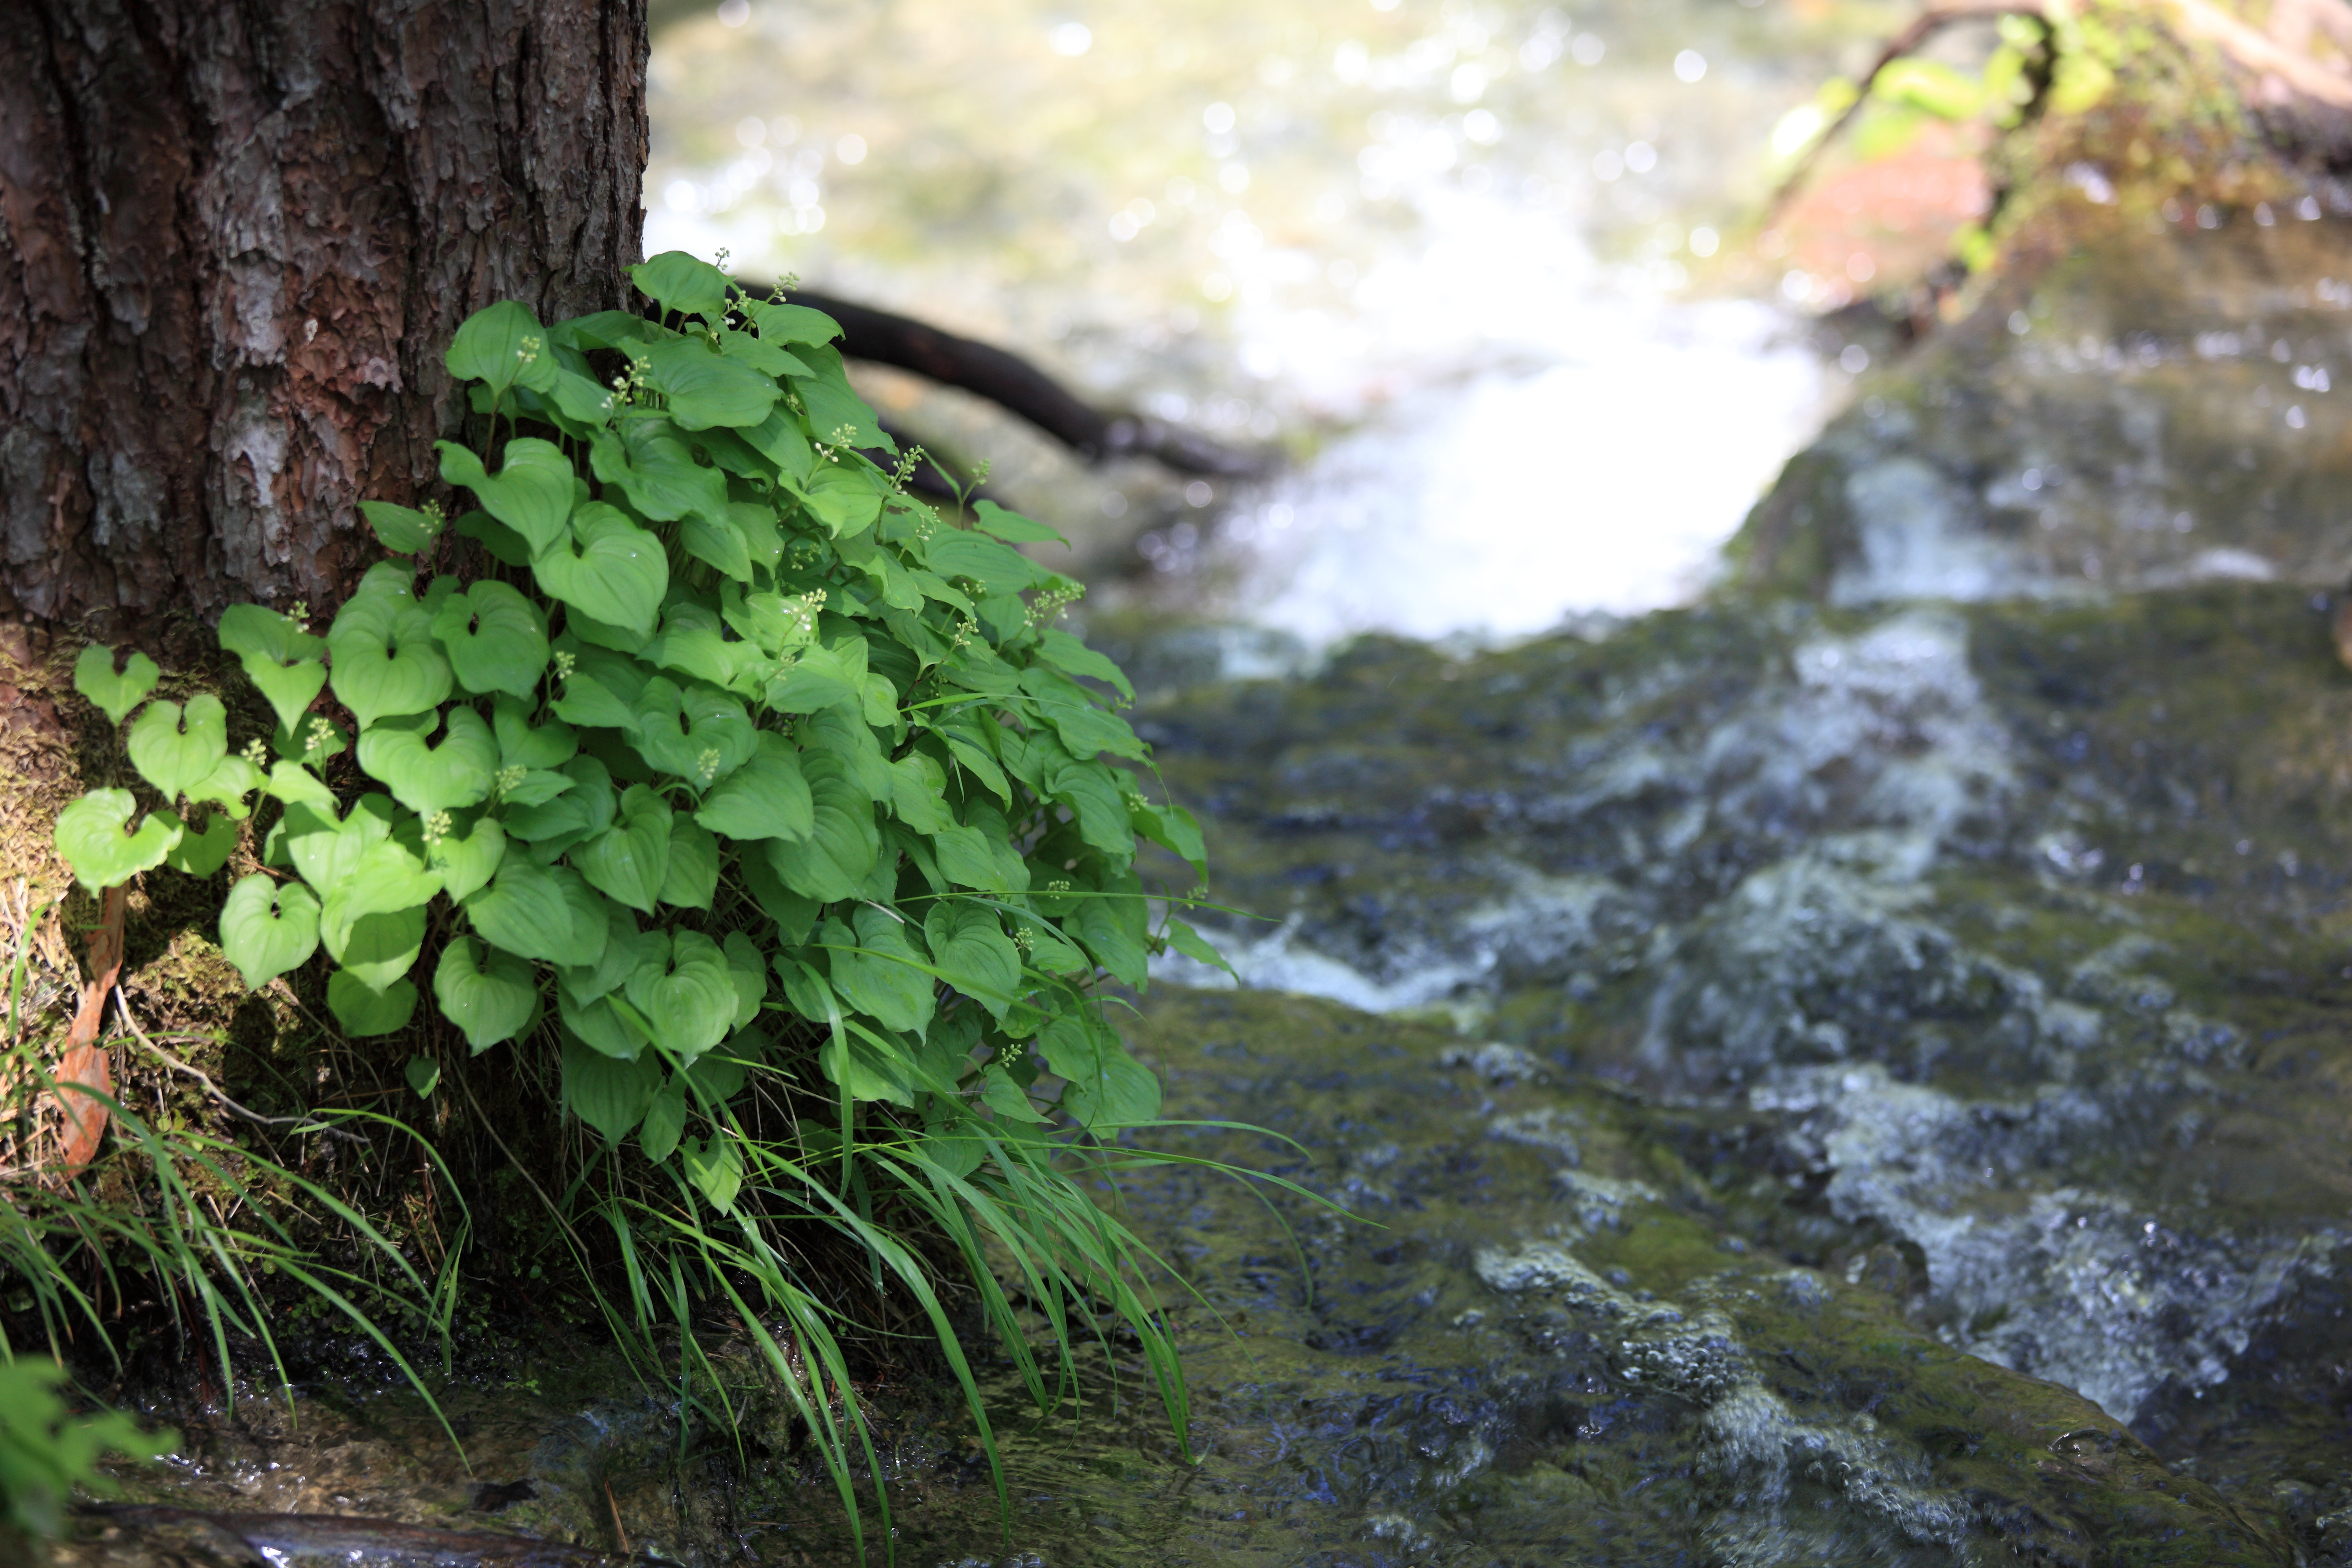
tree, nature, forest, swamp, plant, trail, leaf, flower, trunk, moss, stream, green, high, autumn, botany, flora, cool image, vegetation, rainforest, 5d, hires, woodland, markii, hi, res, resolution, fukushima, goshikinuma, yamagun, natural environment, woody plant, land plant